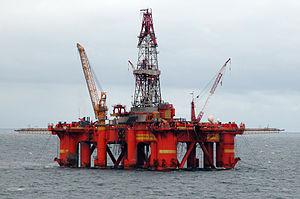
La décroissance est un concept à la fois politique, économique et social, né dans les années 1970 et selon lequel la croissance économique apporte plus de nuisances que de bienfaits à l'humanité.
Une plate-forme pétrolière est une construction marine fixe ou flottante qui sert à l'exploitation d'un gisement pétrolier.
L’histoire des bourses de valeurs retrace les étapes de l'émergence d'espaces de valorisation des obligations, qui dominent ainsi jusqu'au milieu du XIXᵉ siècle, puis des actions. Auparavant, le financement des armements navals vénitiens et hollandais sous la forme d'actions reste une exception. Les obligations prennent leur essor dès le XVIIIᵉ siècle sur un marché déjà mondialisé, soutenu par les banques centrales et le Trésor public.